Swimming with dolphins

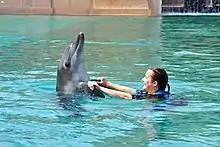

Dolphin-assisted therapy (DAT) is a form of animal-assisted therapy (AAT), in which captive dolphins interact with humans with a range of psychological and neurological disorders. DAT is often claimed to help children and adults with autism, as well as other conditions including depression, cerebral palsy, encephalopathy, Down's syndrome, atopic dermatitis, muscular dystrophy, spinal cord injuries, and attention hyperactivity deficit disorder adhd.